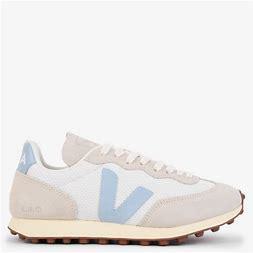
Brand: Veja
Model: RIO Branco